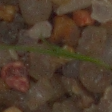
Label: loose_silkybent